Refractive index

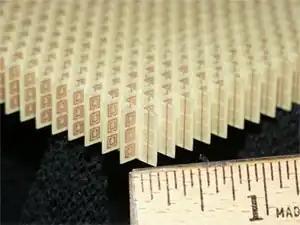
A split-ring resonator array arranged to produce a negative index of refraction for microwaves

Recent research has also demonstrated the "existence" of materials with a negative refractive index, which can occur if permittivity and permeability have simultaneous negative values. This can be achieved with periodically constructed metamaterials. The resulting negative refraction (i.e., a reversal of Snell's law) offers the possibility of the superlens and other new phenomena to be actively developed by means of metamaterials.